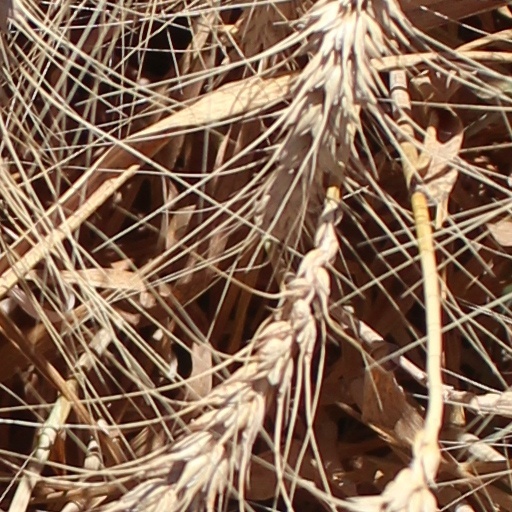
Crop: wheat